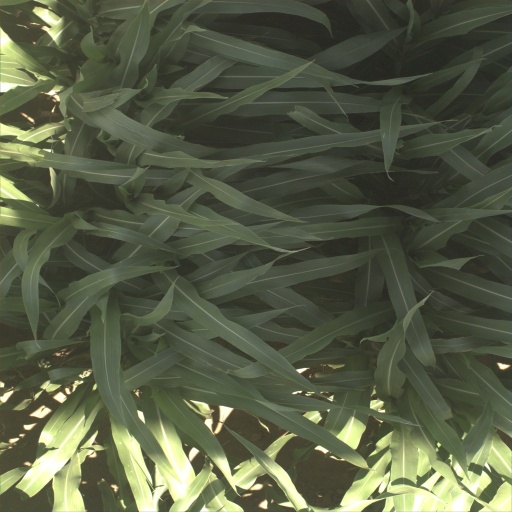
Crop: sorghum